Norman Schwarzkopf Jr.

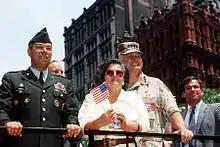
Gen. Colin Powell, Gen. Norman Schwarzkopf, and Mrs. Schwarzkopf ride in the Welcome Home parade in New York City honoring the men and women who served in Desert Storm

Schwarzkopf returned to the United States after the Gulf War as a national hero, and his ability to effectively deal with the press left him a positive image. Schwarzkopf indicated a desire to retire from the military in mid-1991. He was initially considered for promotion alternatively to General of the Army or to Army Chief of Staff, and was ultimately asked to assume the latter post, but he declined. He was later questioned about running for political office, but, considering himself an independent, expressed little interest in doing so; ultimately denying speculation of possibly seeking the Senate seat in Florida. Schwarzkopf was not vocal about his political opinions during his military career. He retired from the military in August 1991, moving to Tampa, Florida.